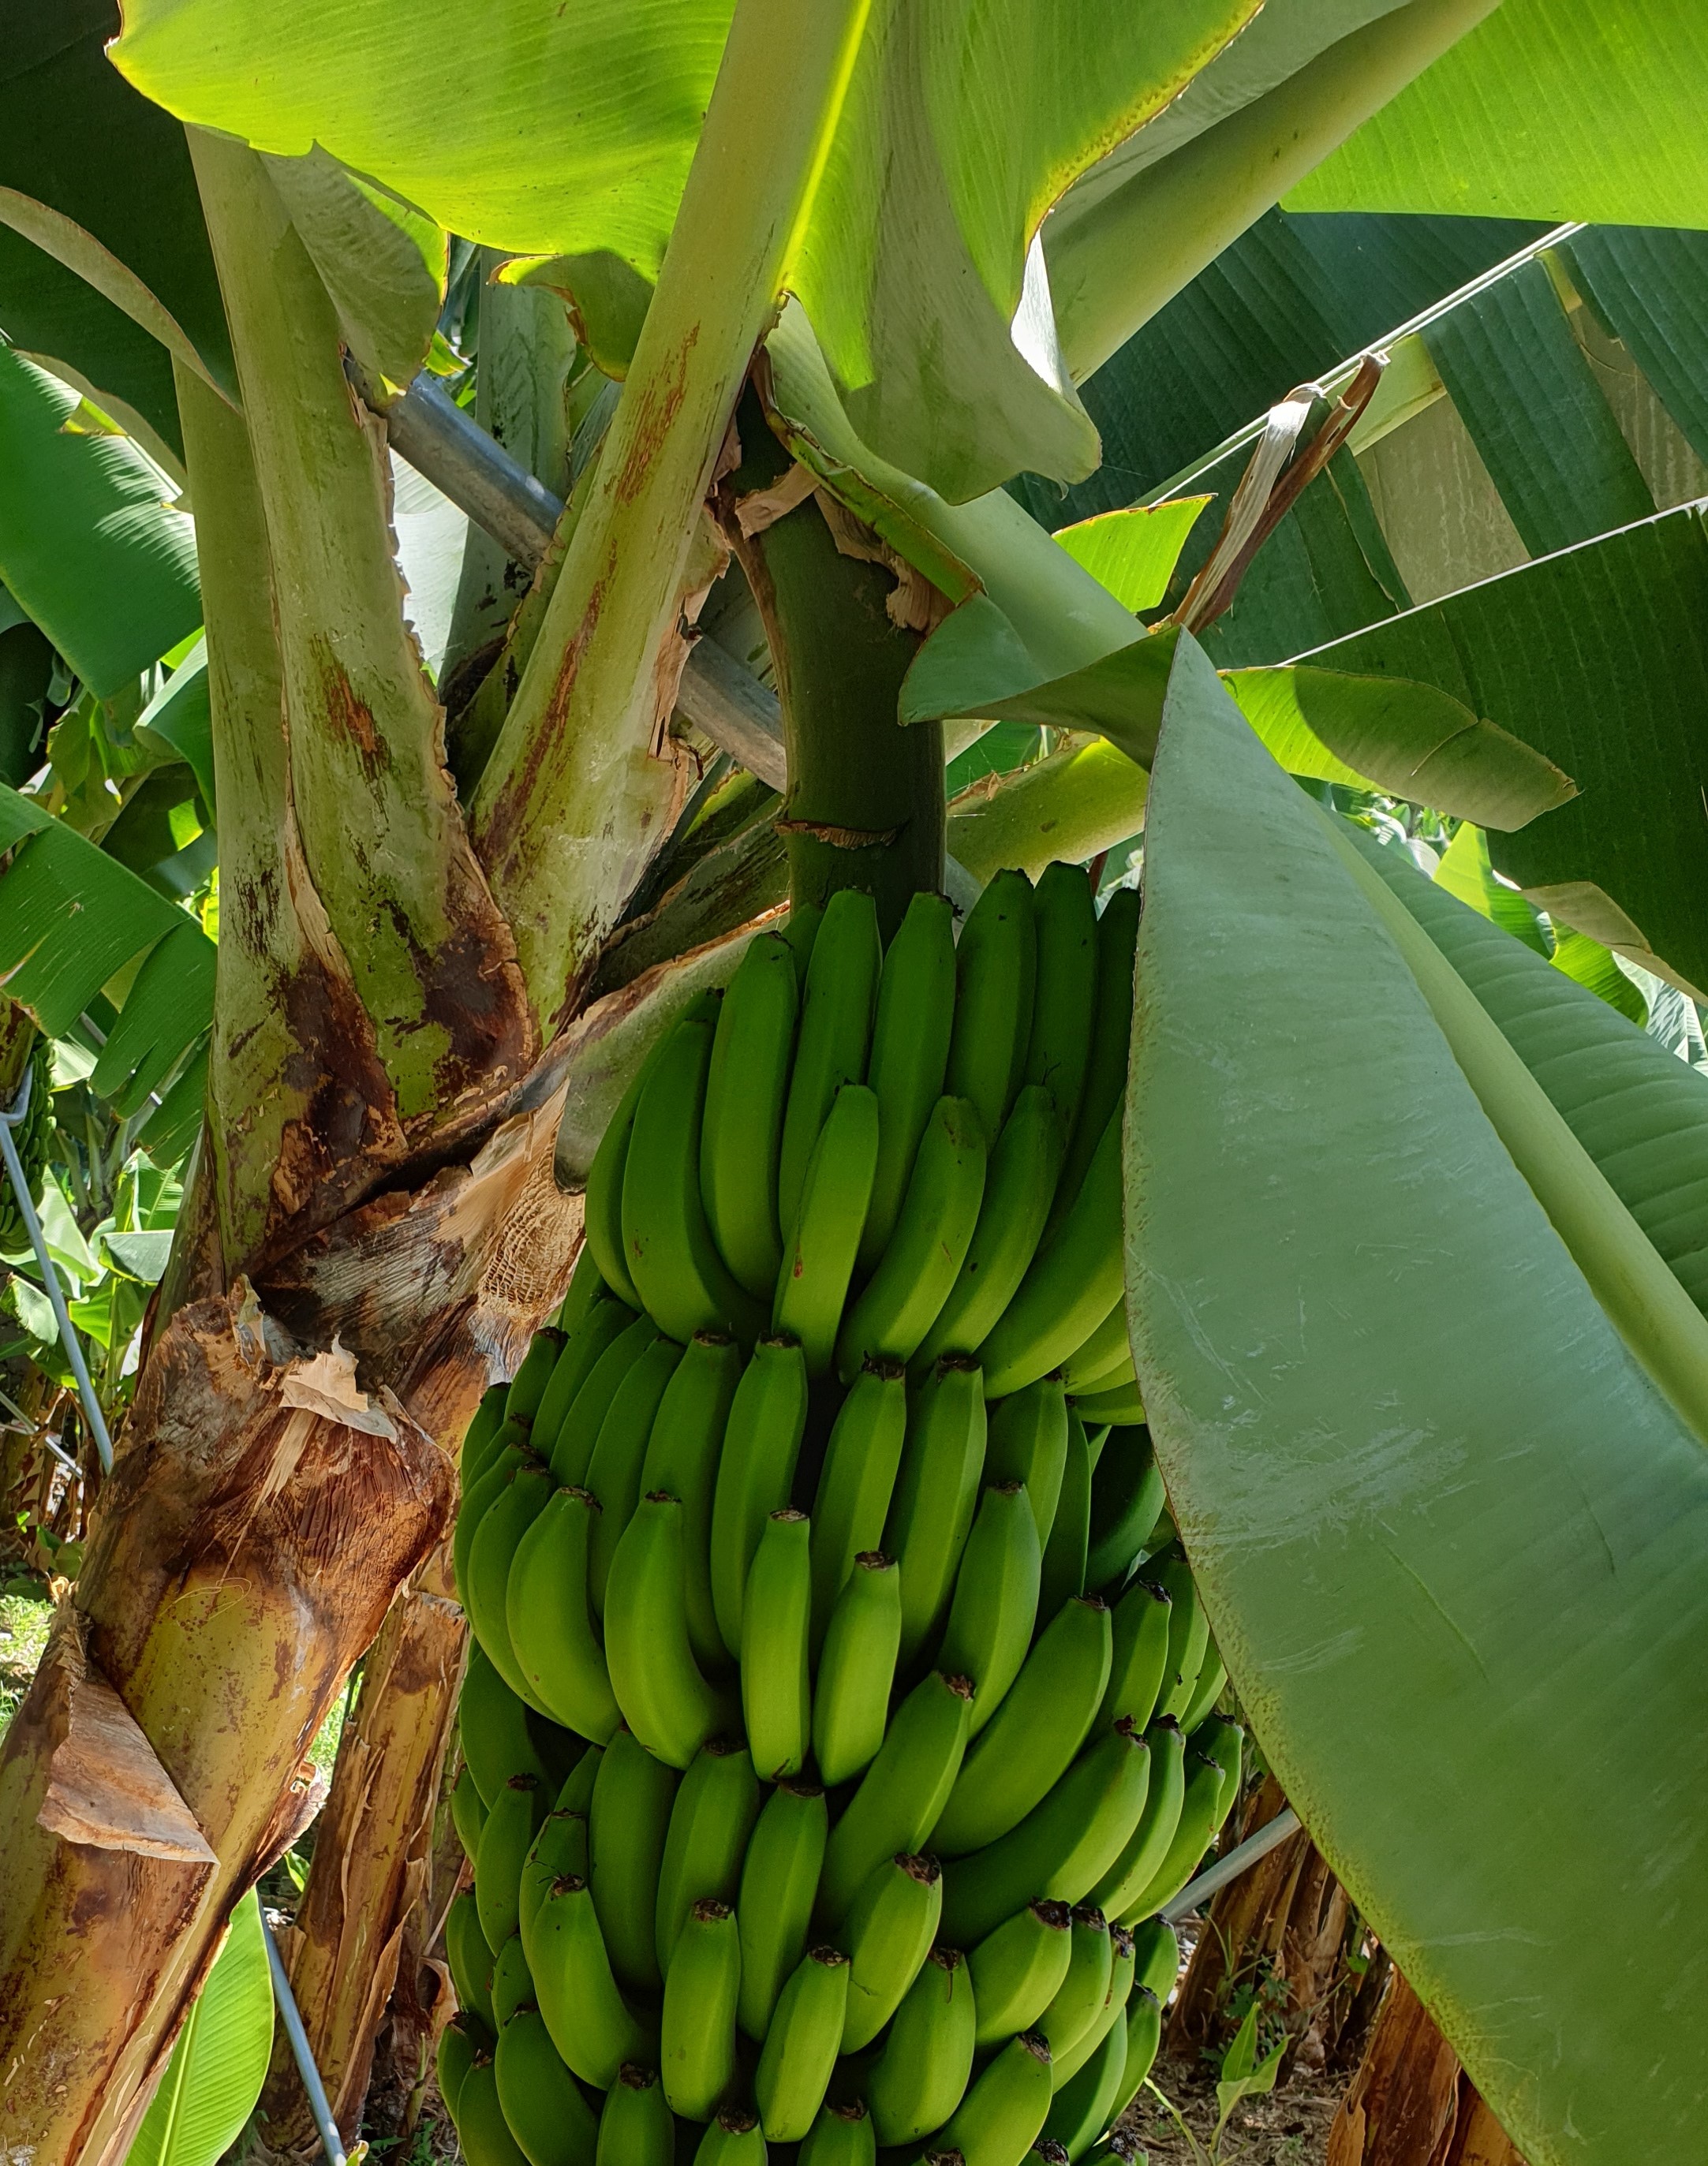
Label: Keep